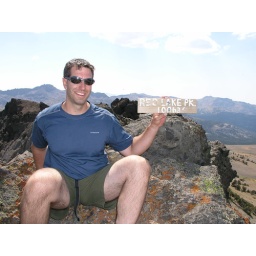
Wooden sign was lodged underneath a rock at the summit of Red Lake Peak. Good for a photo shot